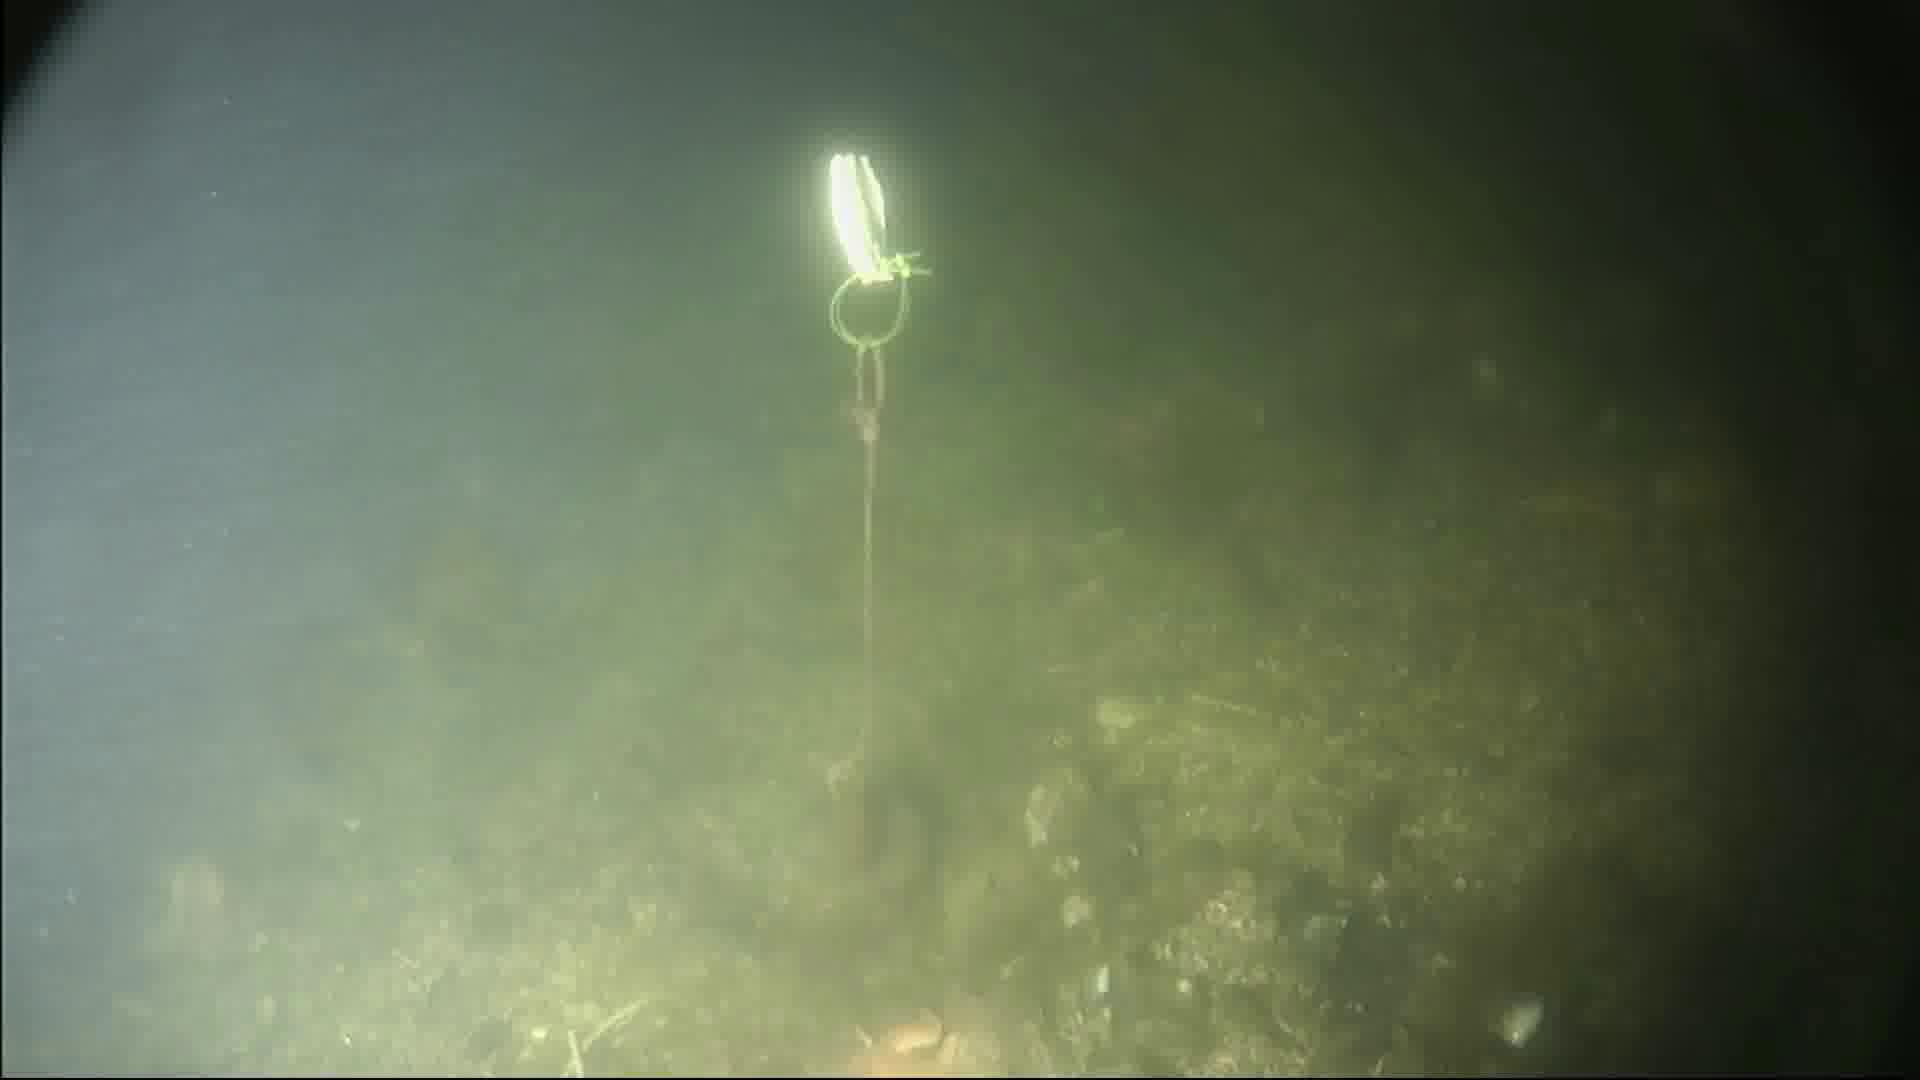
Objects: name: starfish
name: crab